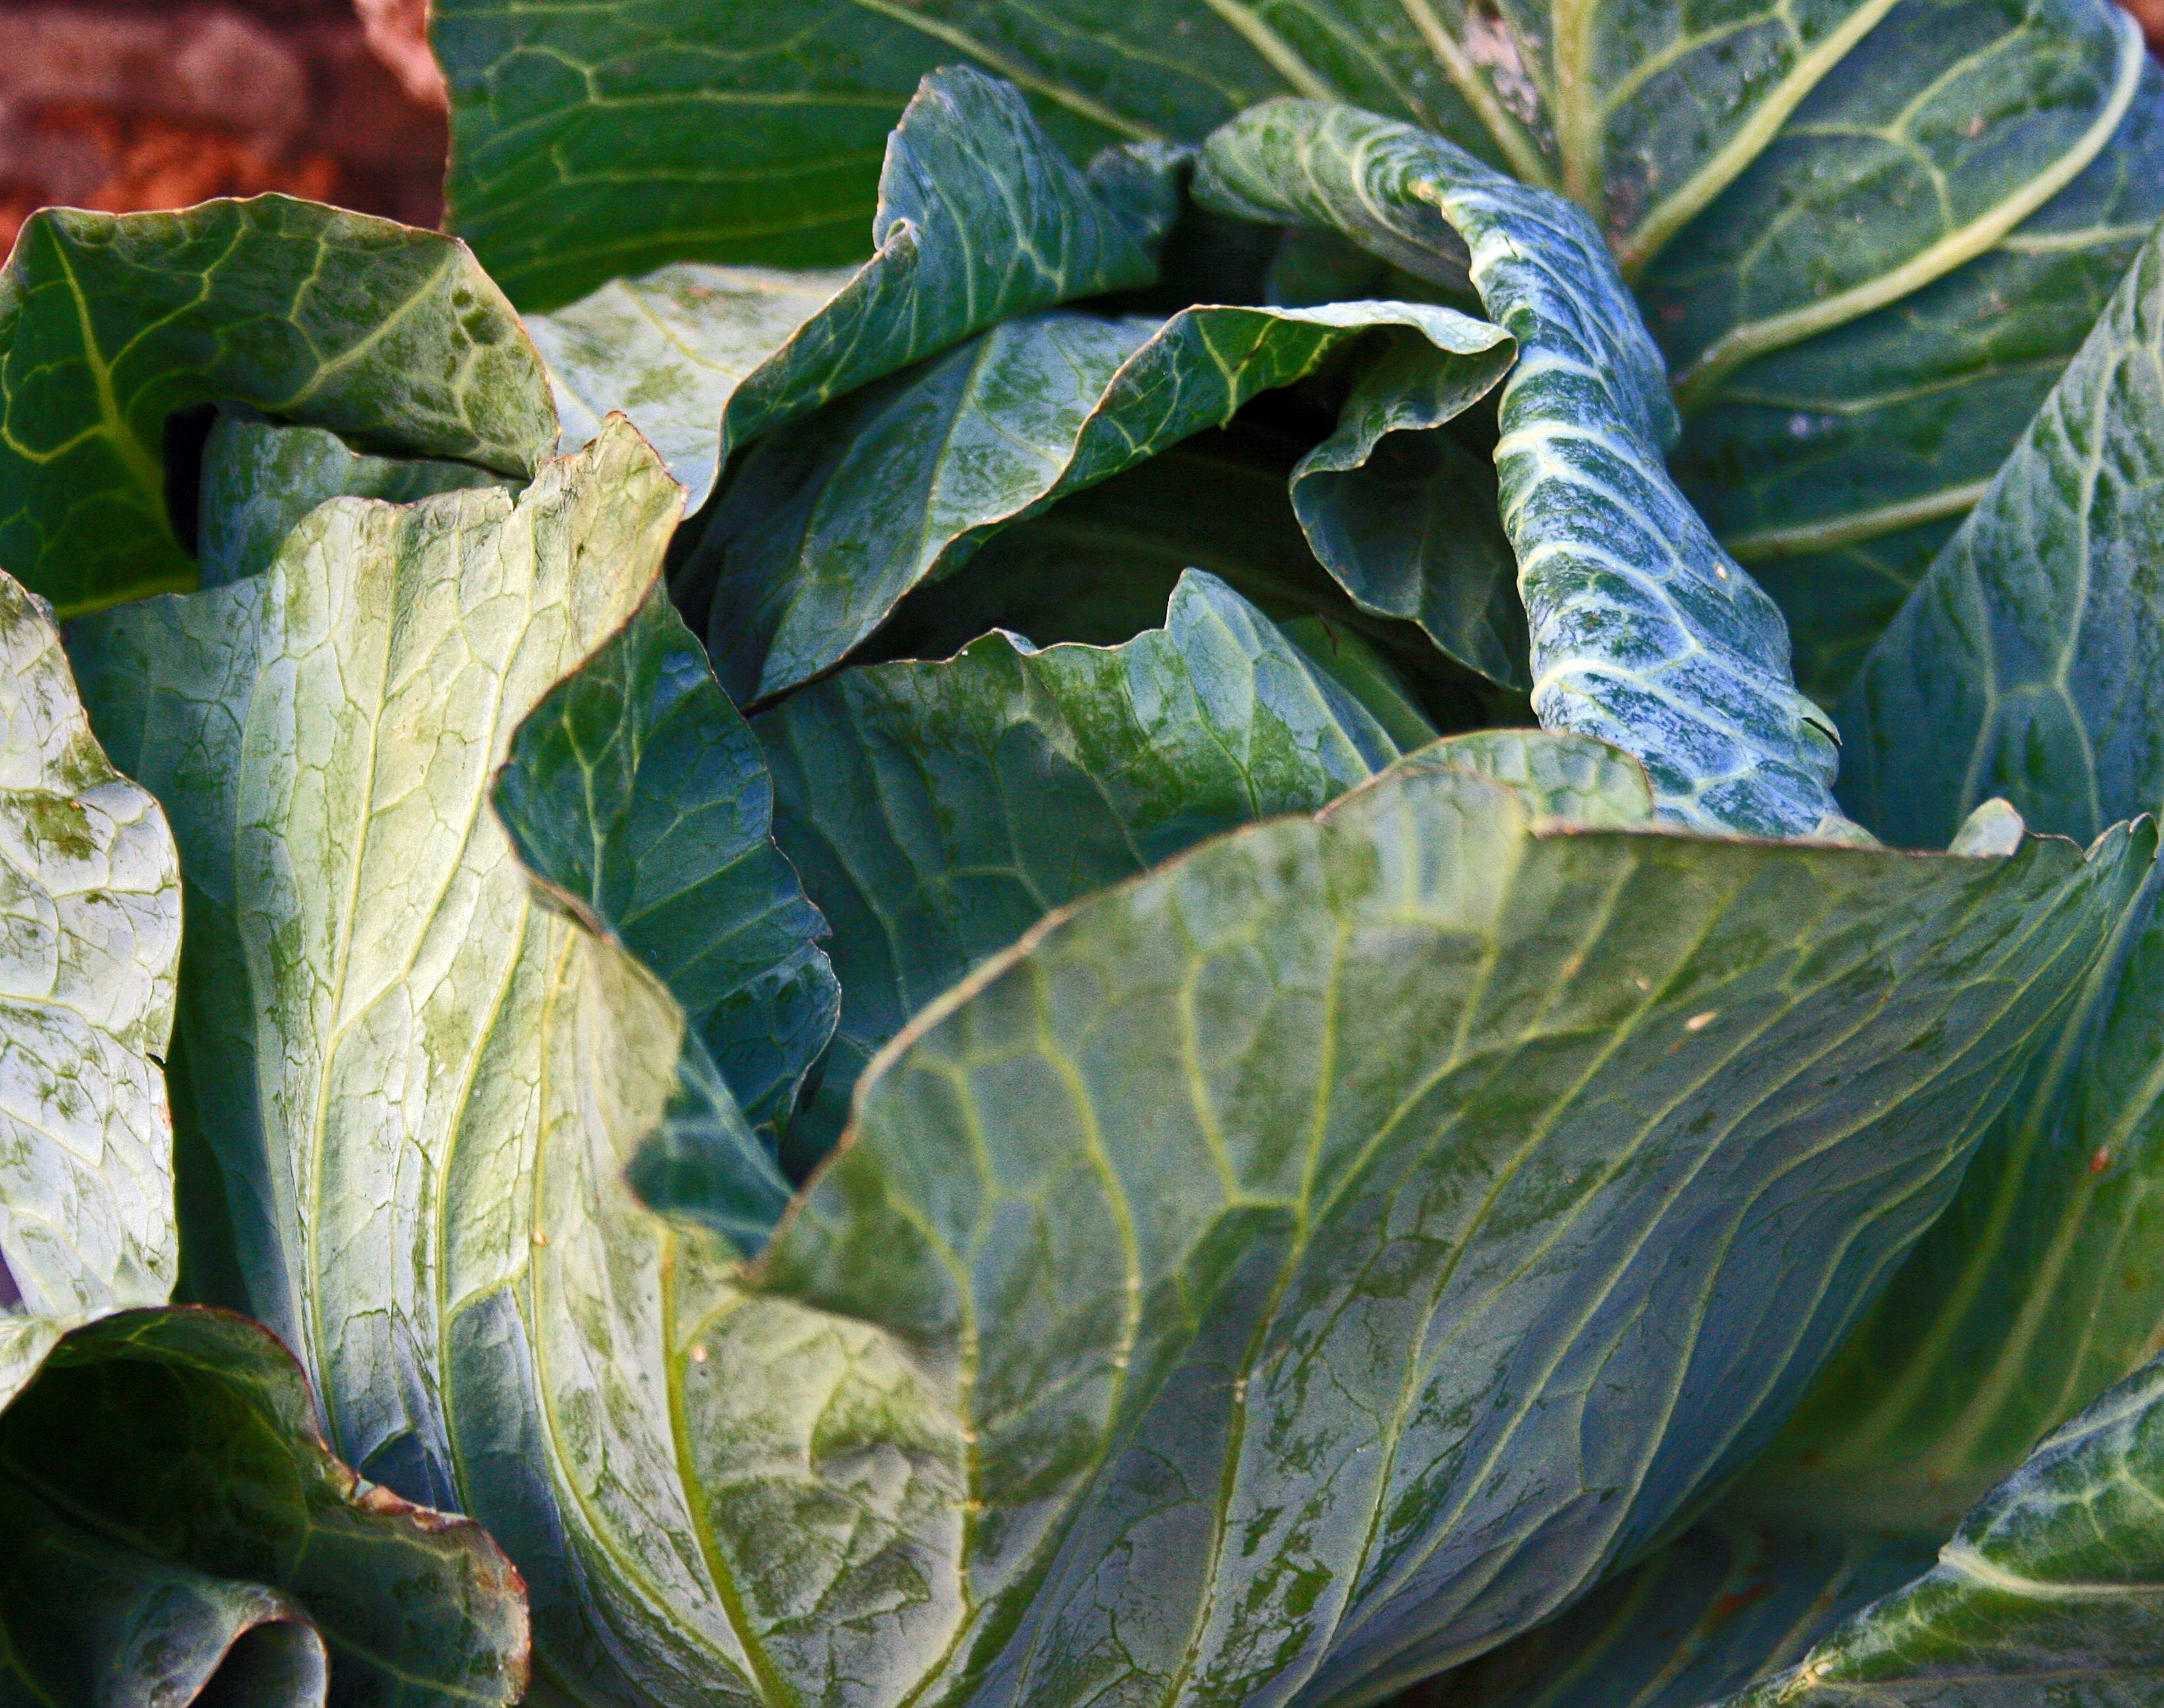
leaf, flower, food, green, produce, vegetable, botany, leaves, head, cabbage, brassica, arum, collard greens, chard, leaf vegetable, komatsuna, plant pathology, xanthosoma